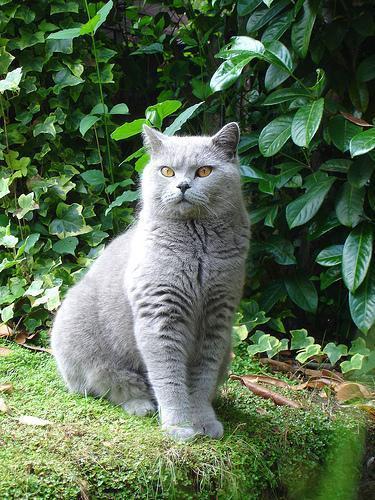
British Shorthair